Frankfurter Bank

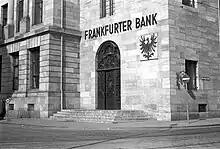
Entrance of the Frankfurter Bank in the 1950s, Neue Mainzer Strasse 69 in Frankfurt

The Frankfurter Bank was a German bank founded in 1854 in Frankfurt, which issued its own banknotes until 1901. On , it merged with the Berliner Handels-Gesellschaft to form , generally referred to as BHF Bank until 2017 and since then as ODDO BHF.